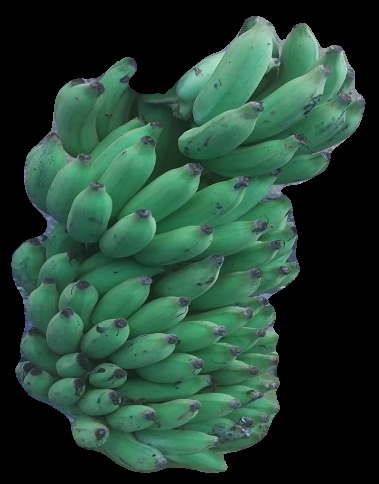
Variety: elakki-bale
Grade: grade2